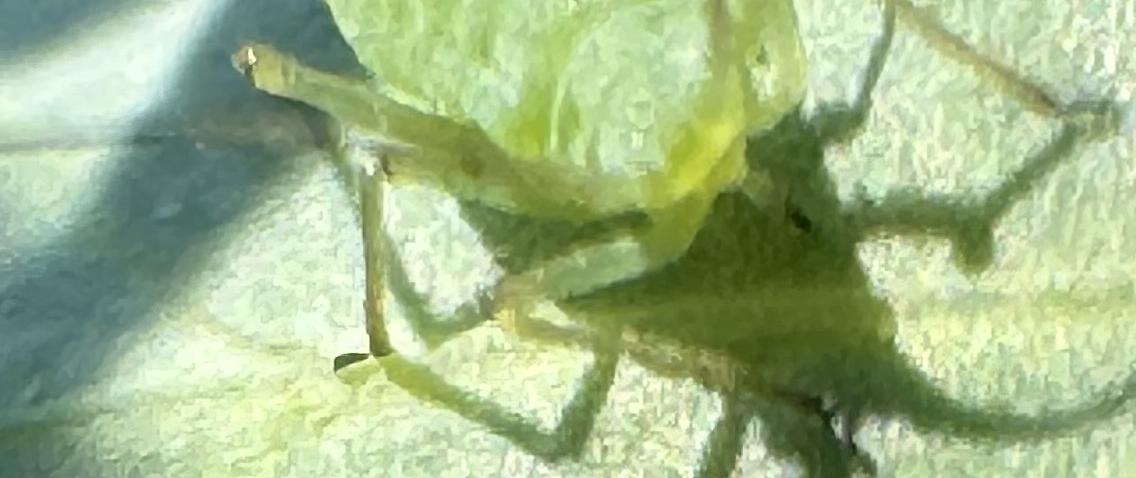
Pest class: pea_aphid